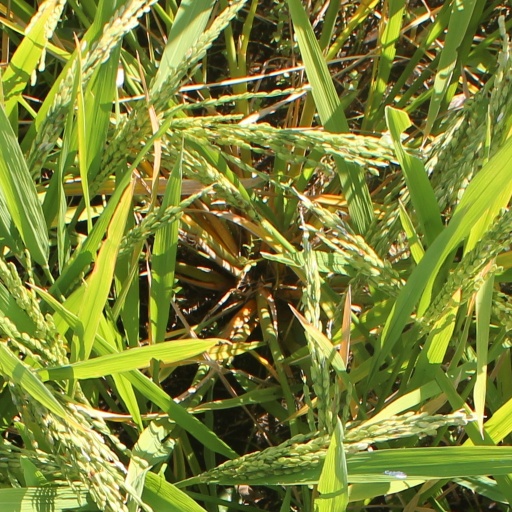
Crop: rice